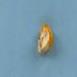
Maize quality: Bad